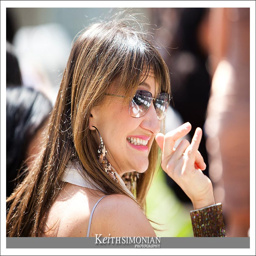
a guest waves the friends and family wait for the ceremony to begin